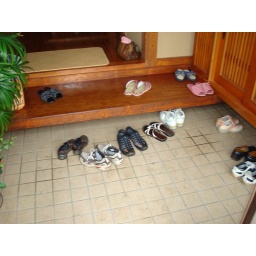
The gakuen (entryway) in Rie's house. Take off your outdoor shoes here and put on your house slippers.